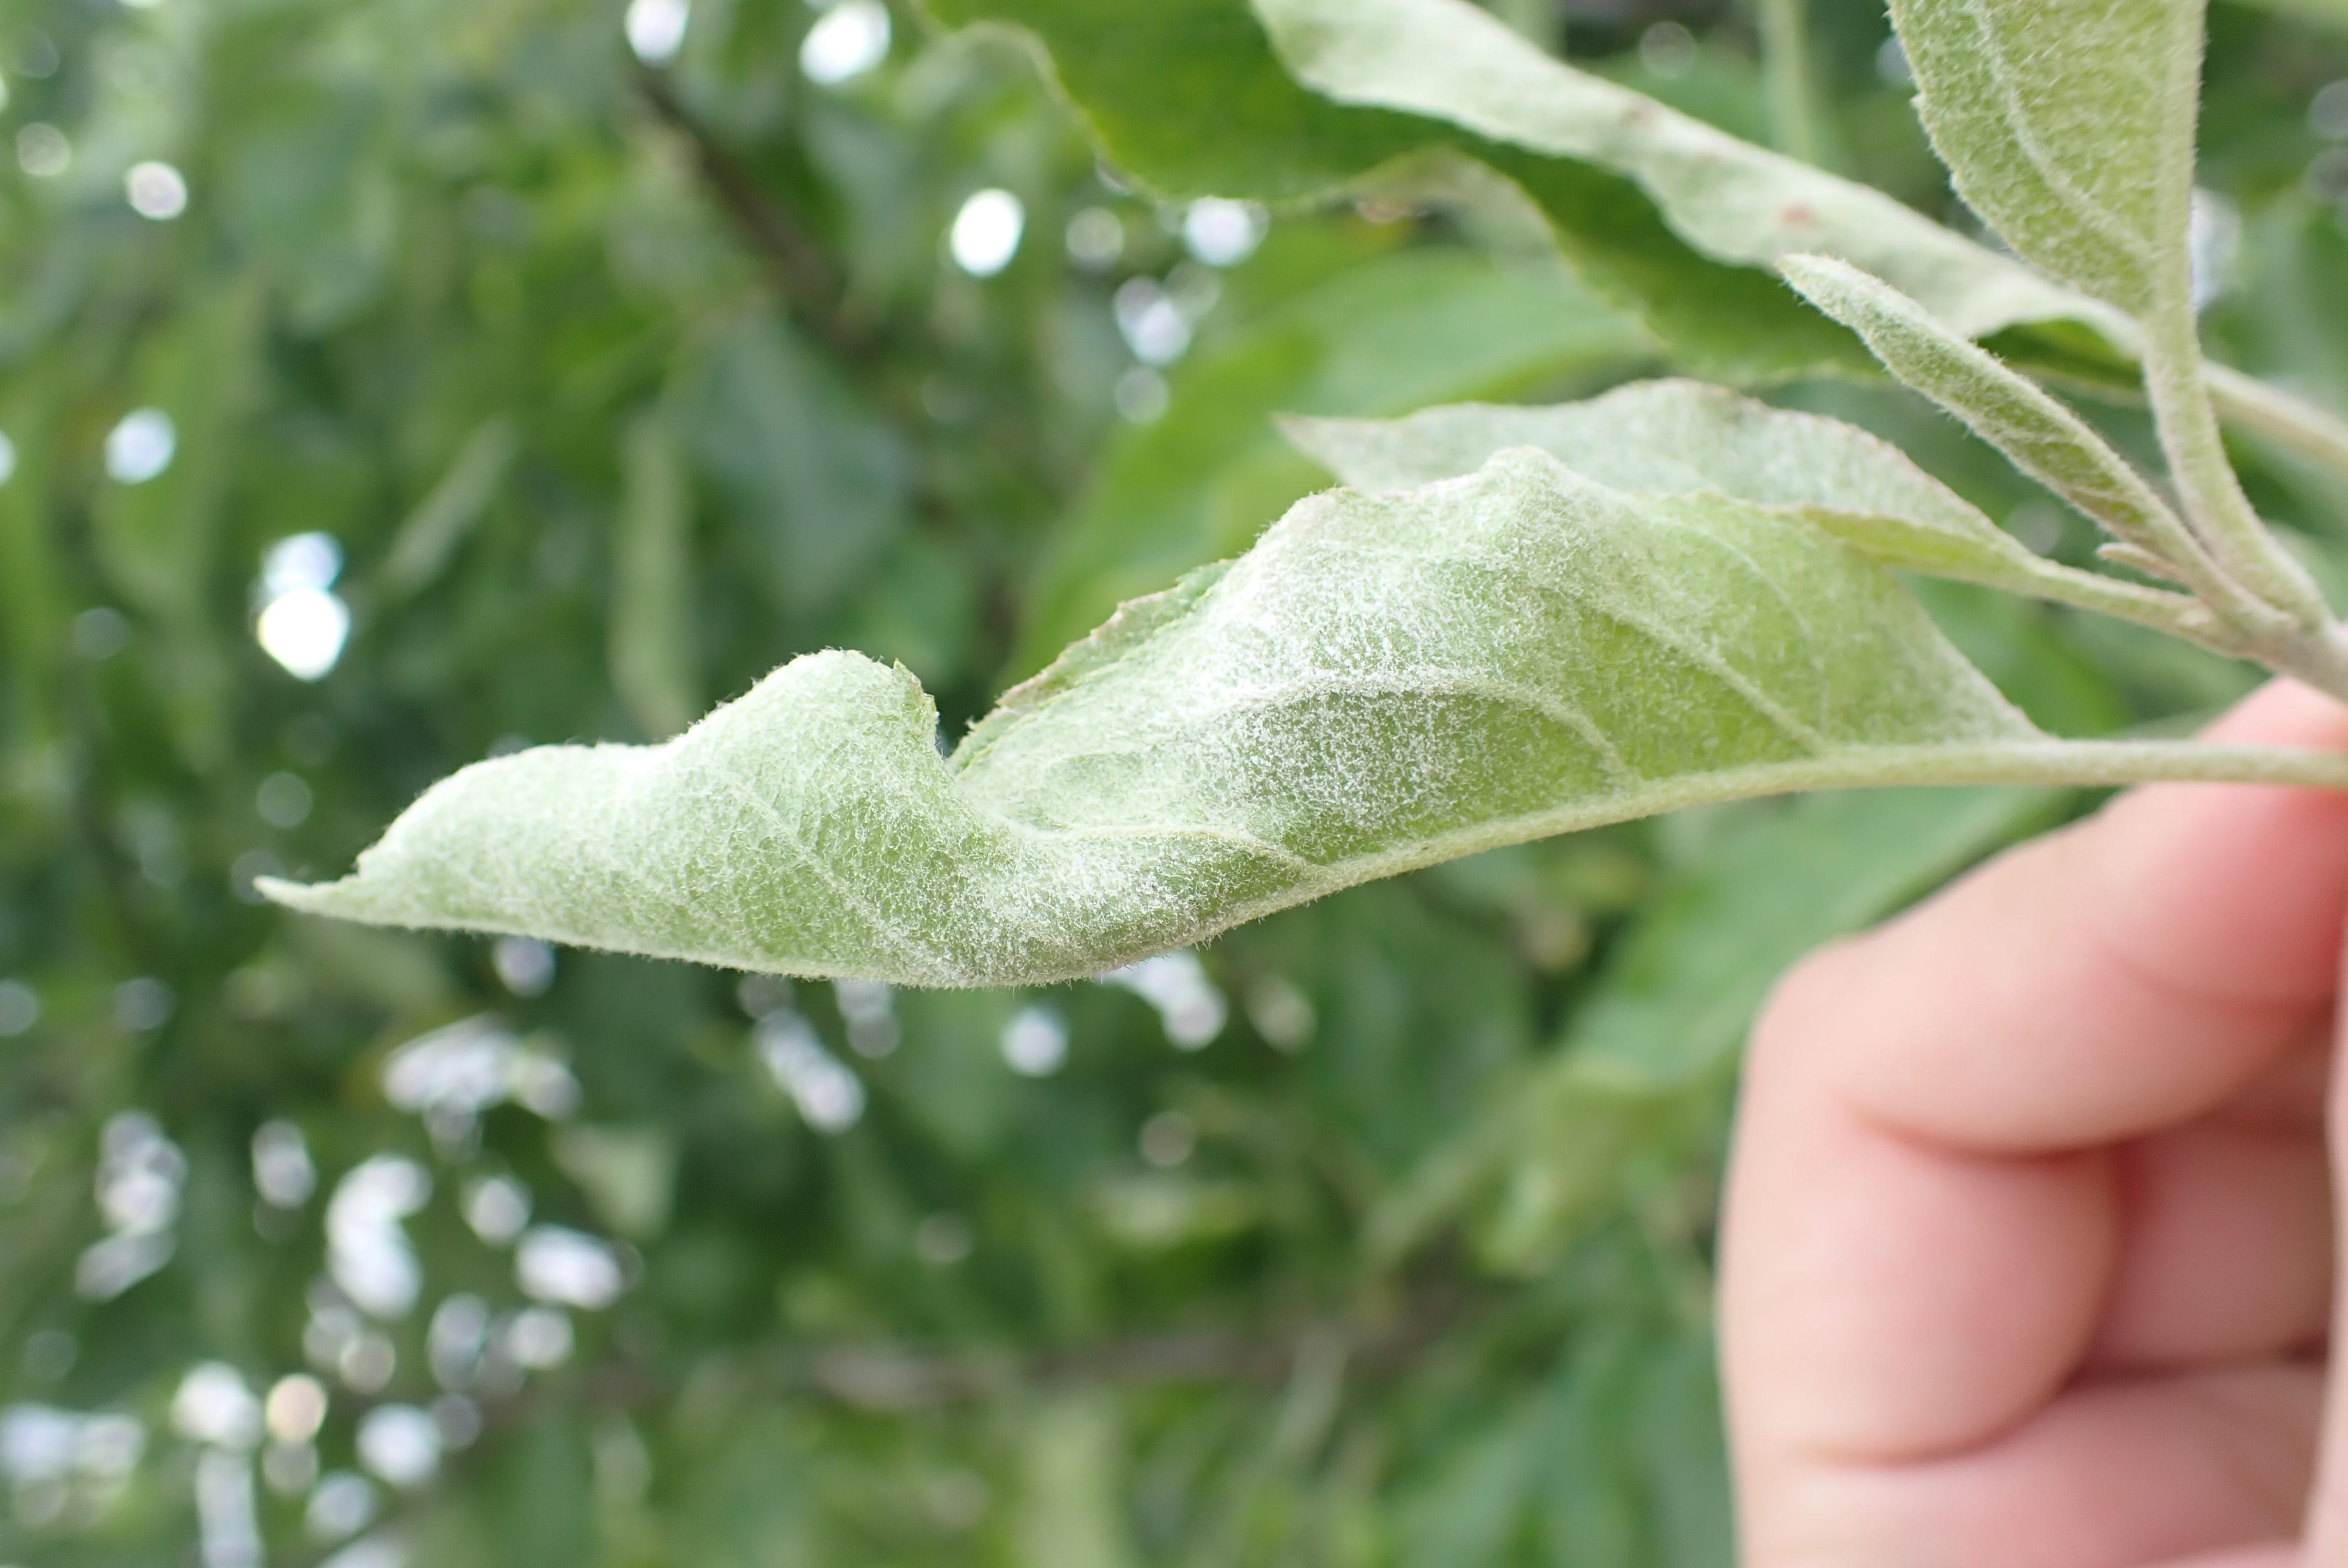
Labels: powdery_mildew